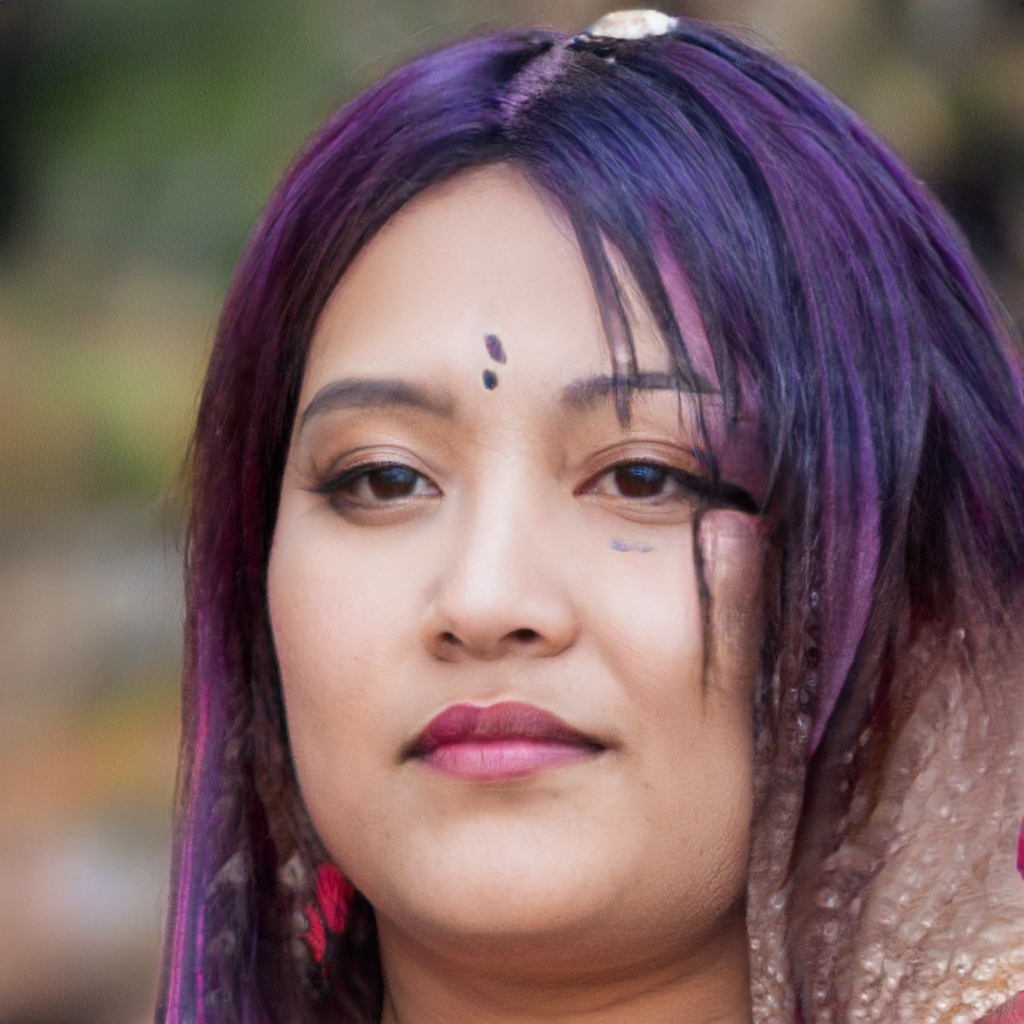
Gender: Female